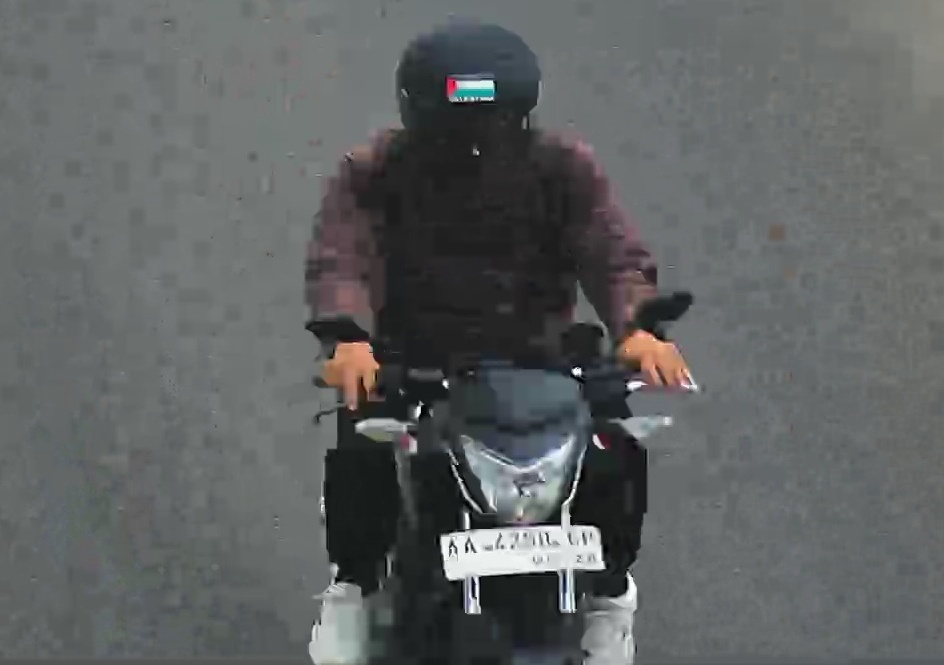
person-with-helmet: 1
person-without-helmet: 0